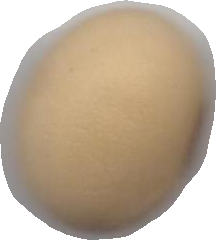
Variety: Anjasmoro